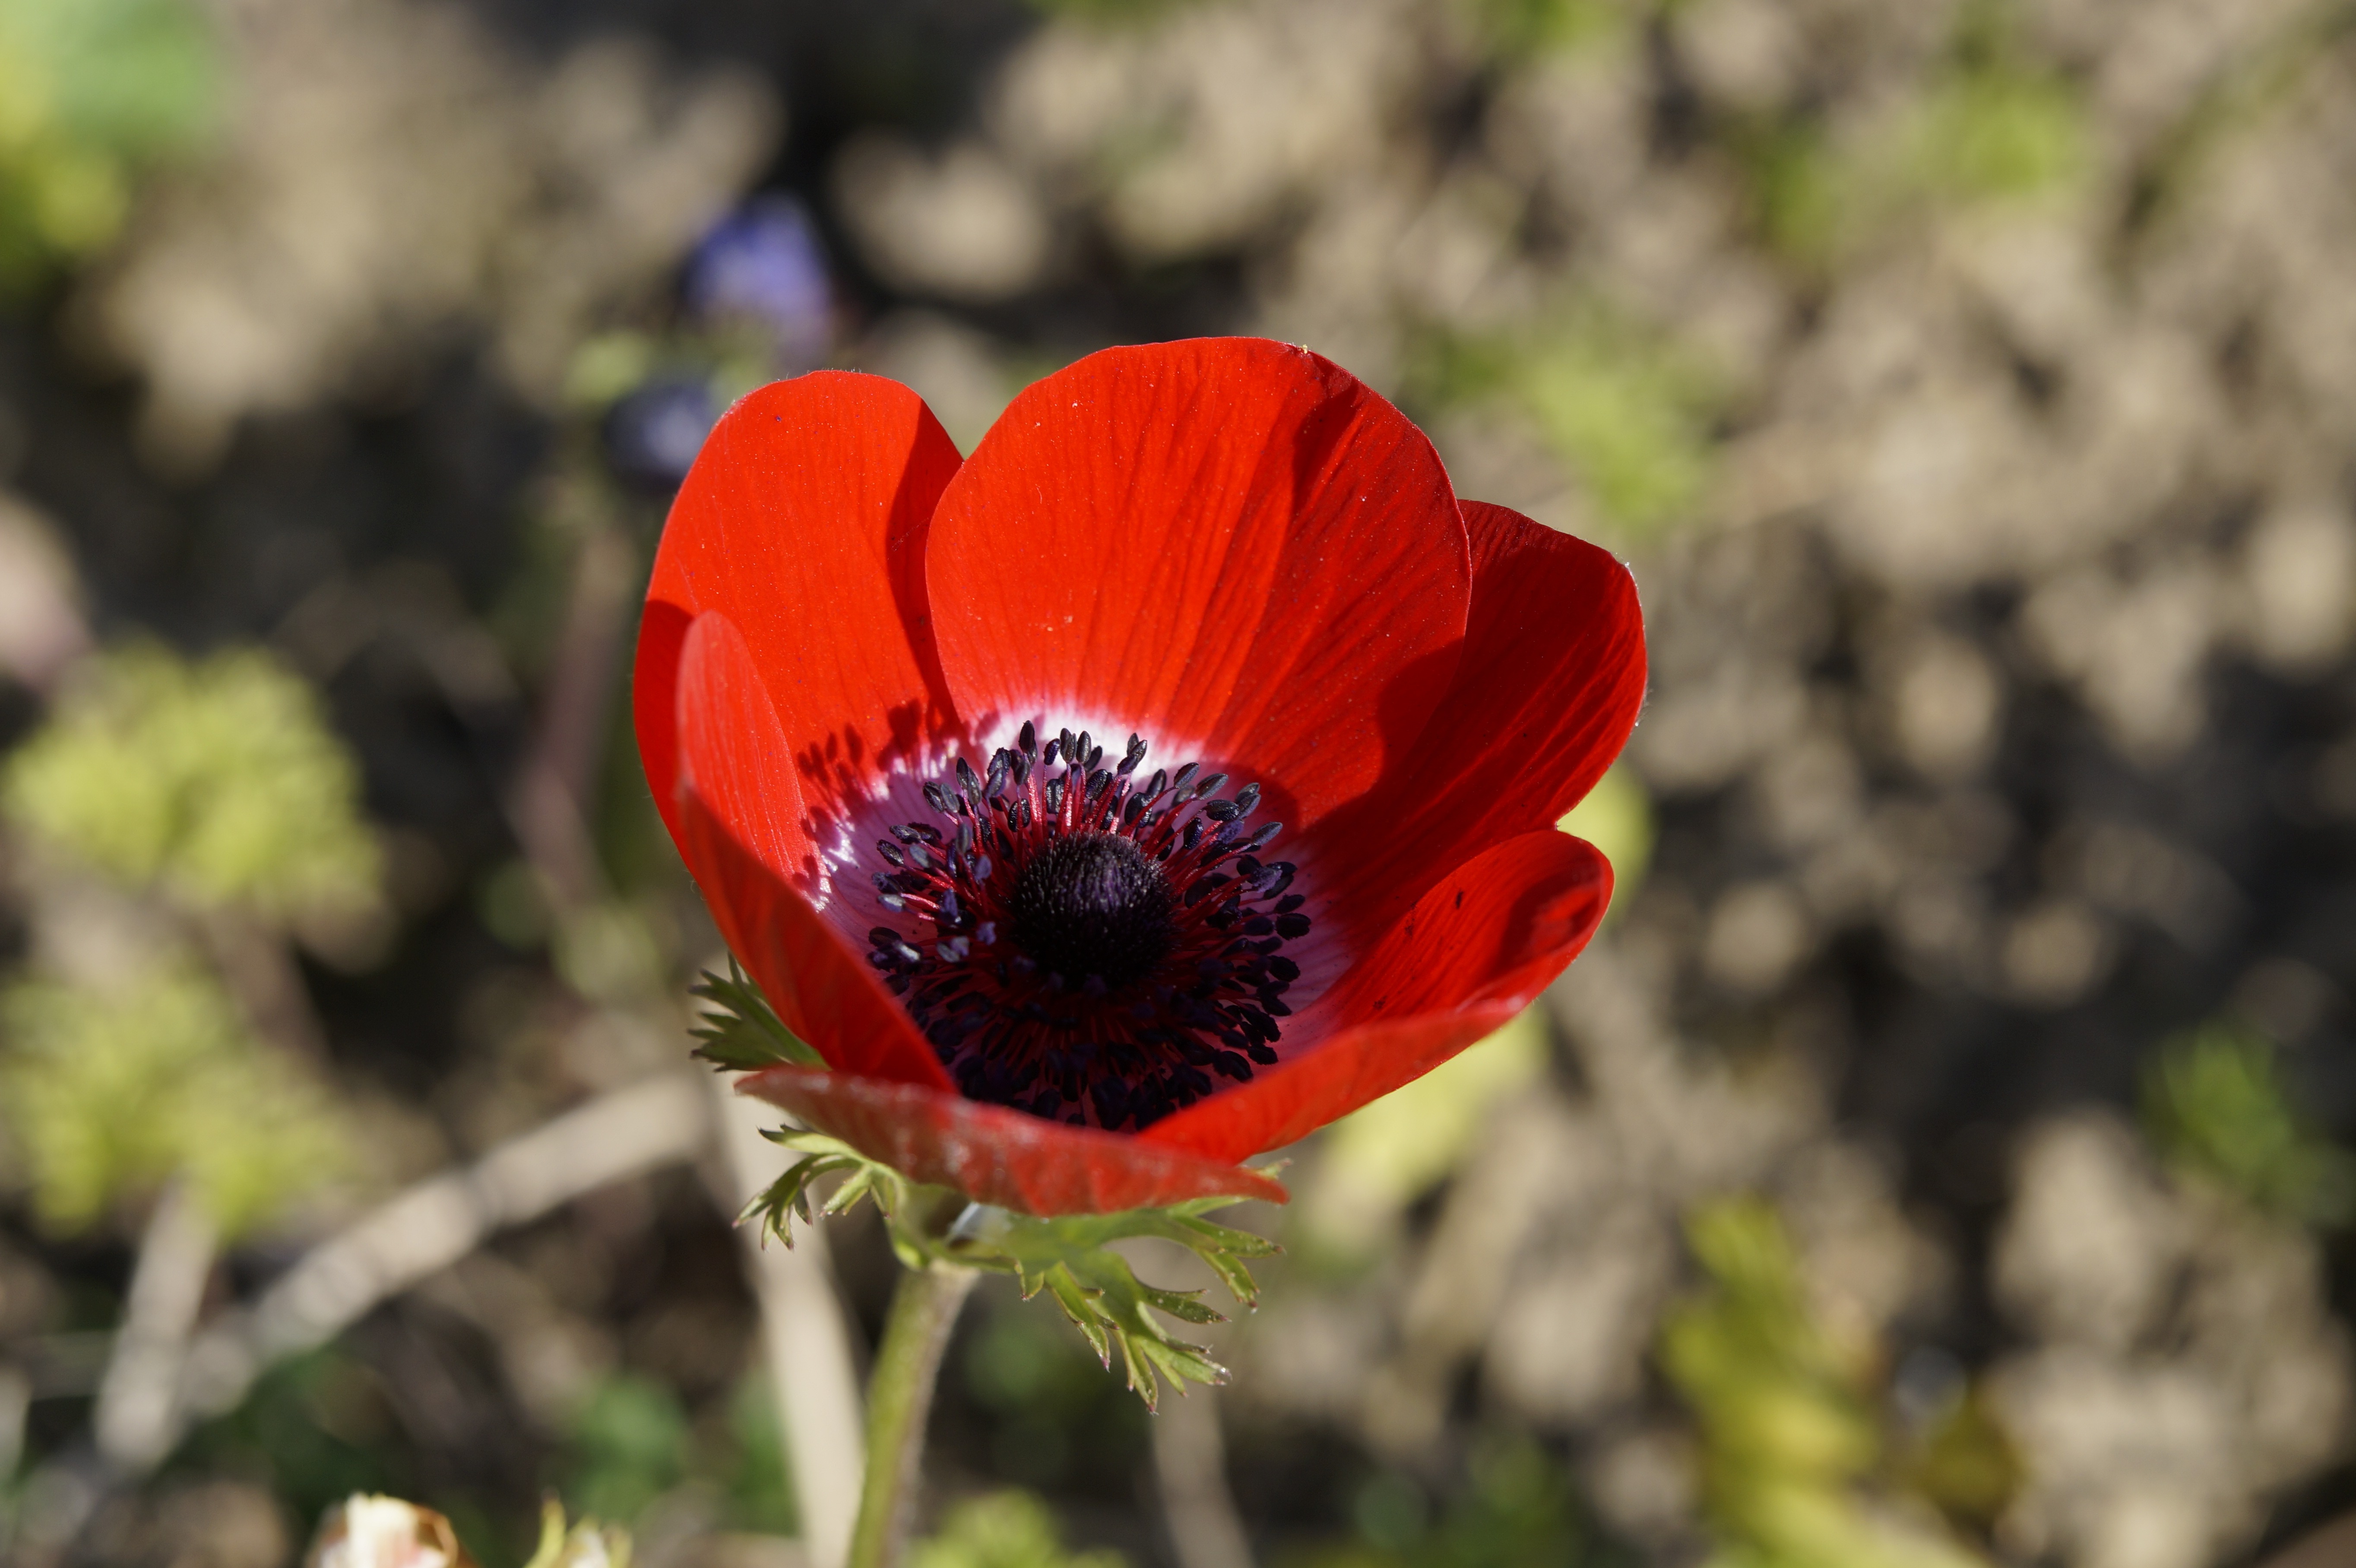
nature, blossom, plant, flower, petal, bloom, red, botany, close, flora, wild flower, wildflower, close up, poppy, anemone, coquelicot, macro photography, flowering plant, annual plant, land plant, poppy family